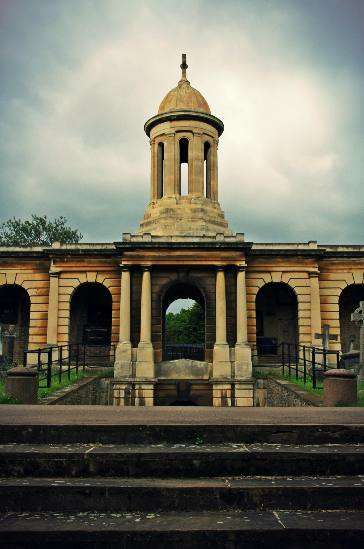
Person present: No